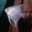
Label: aquarium_fish